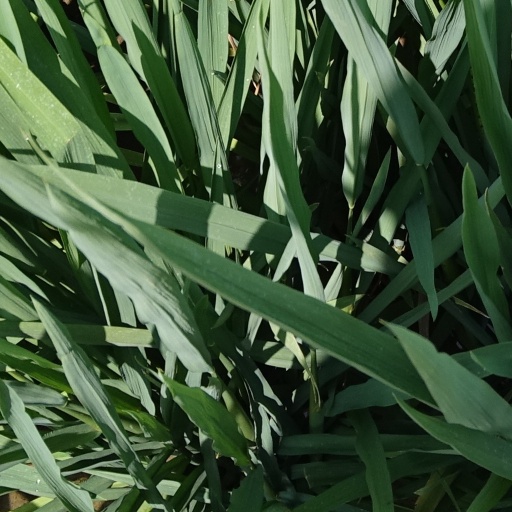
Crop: rice